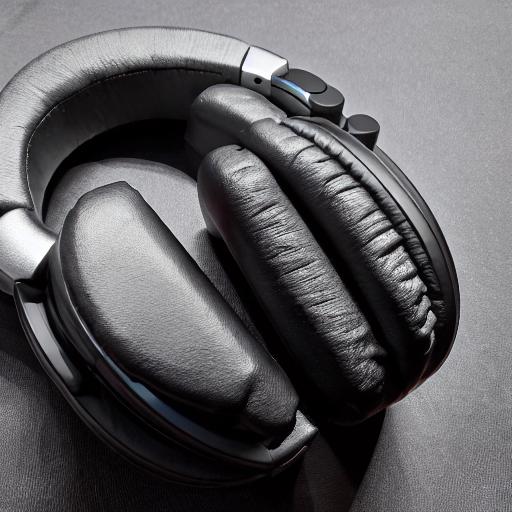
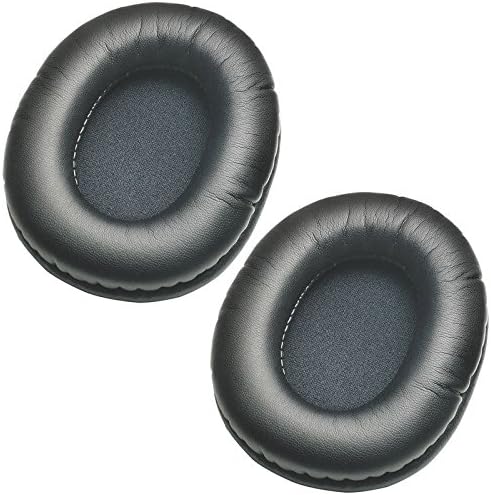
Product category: headphones
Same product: no